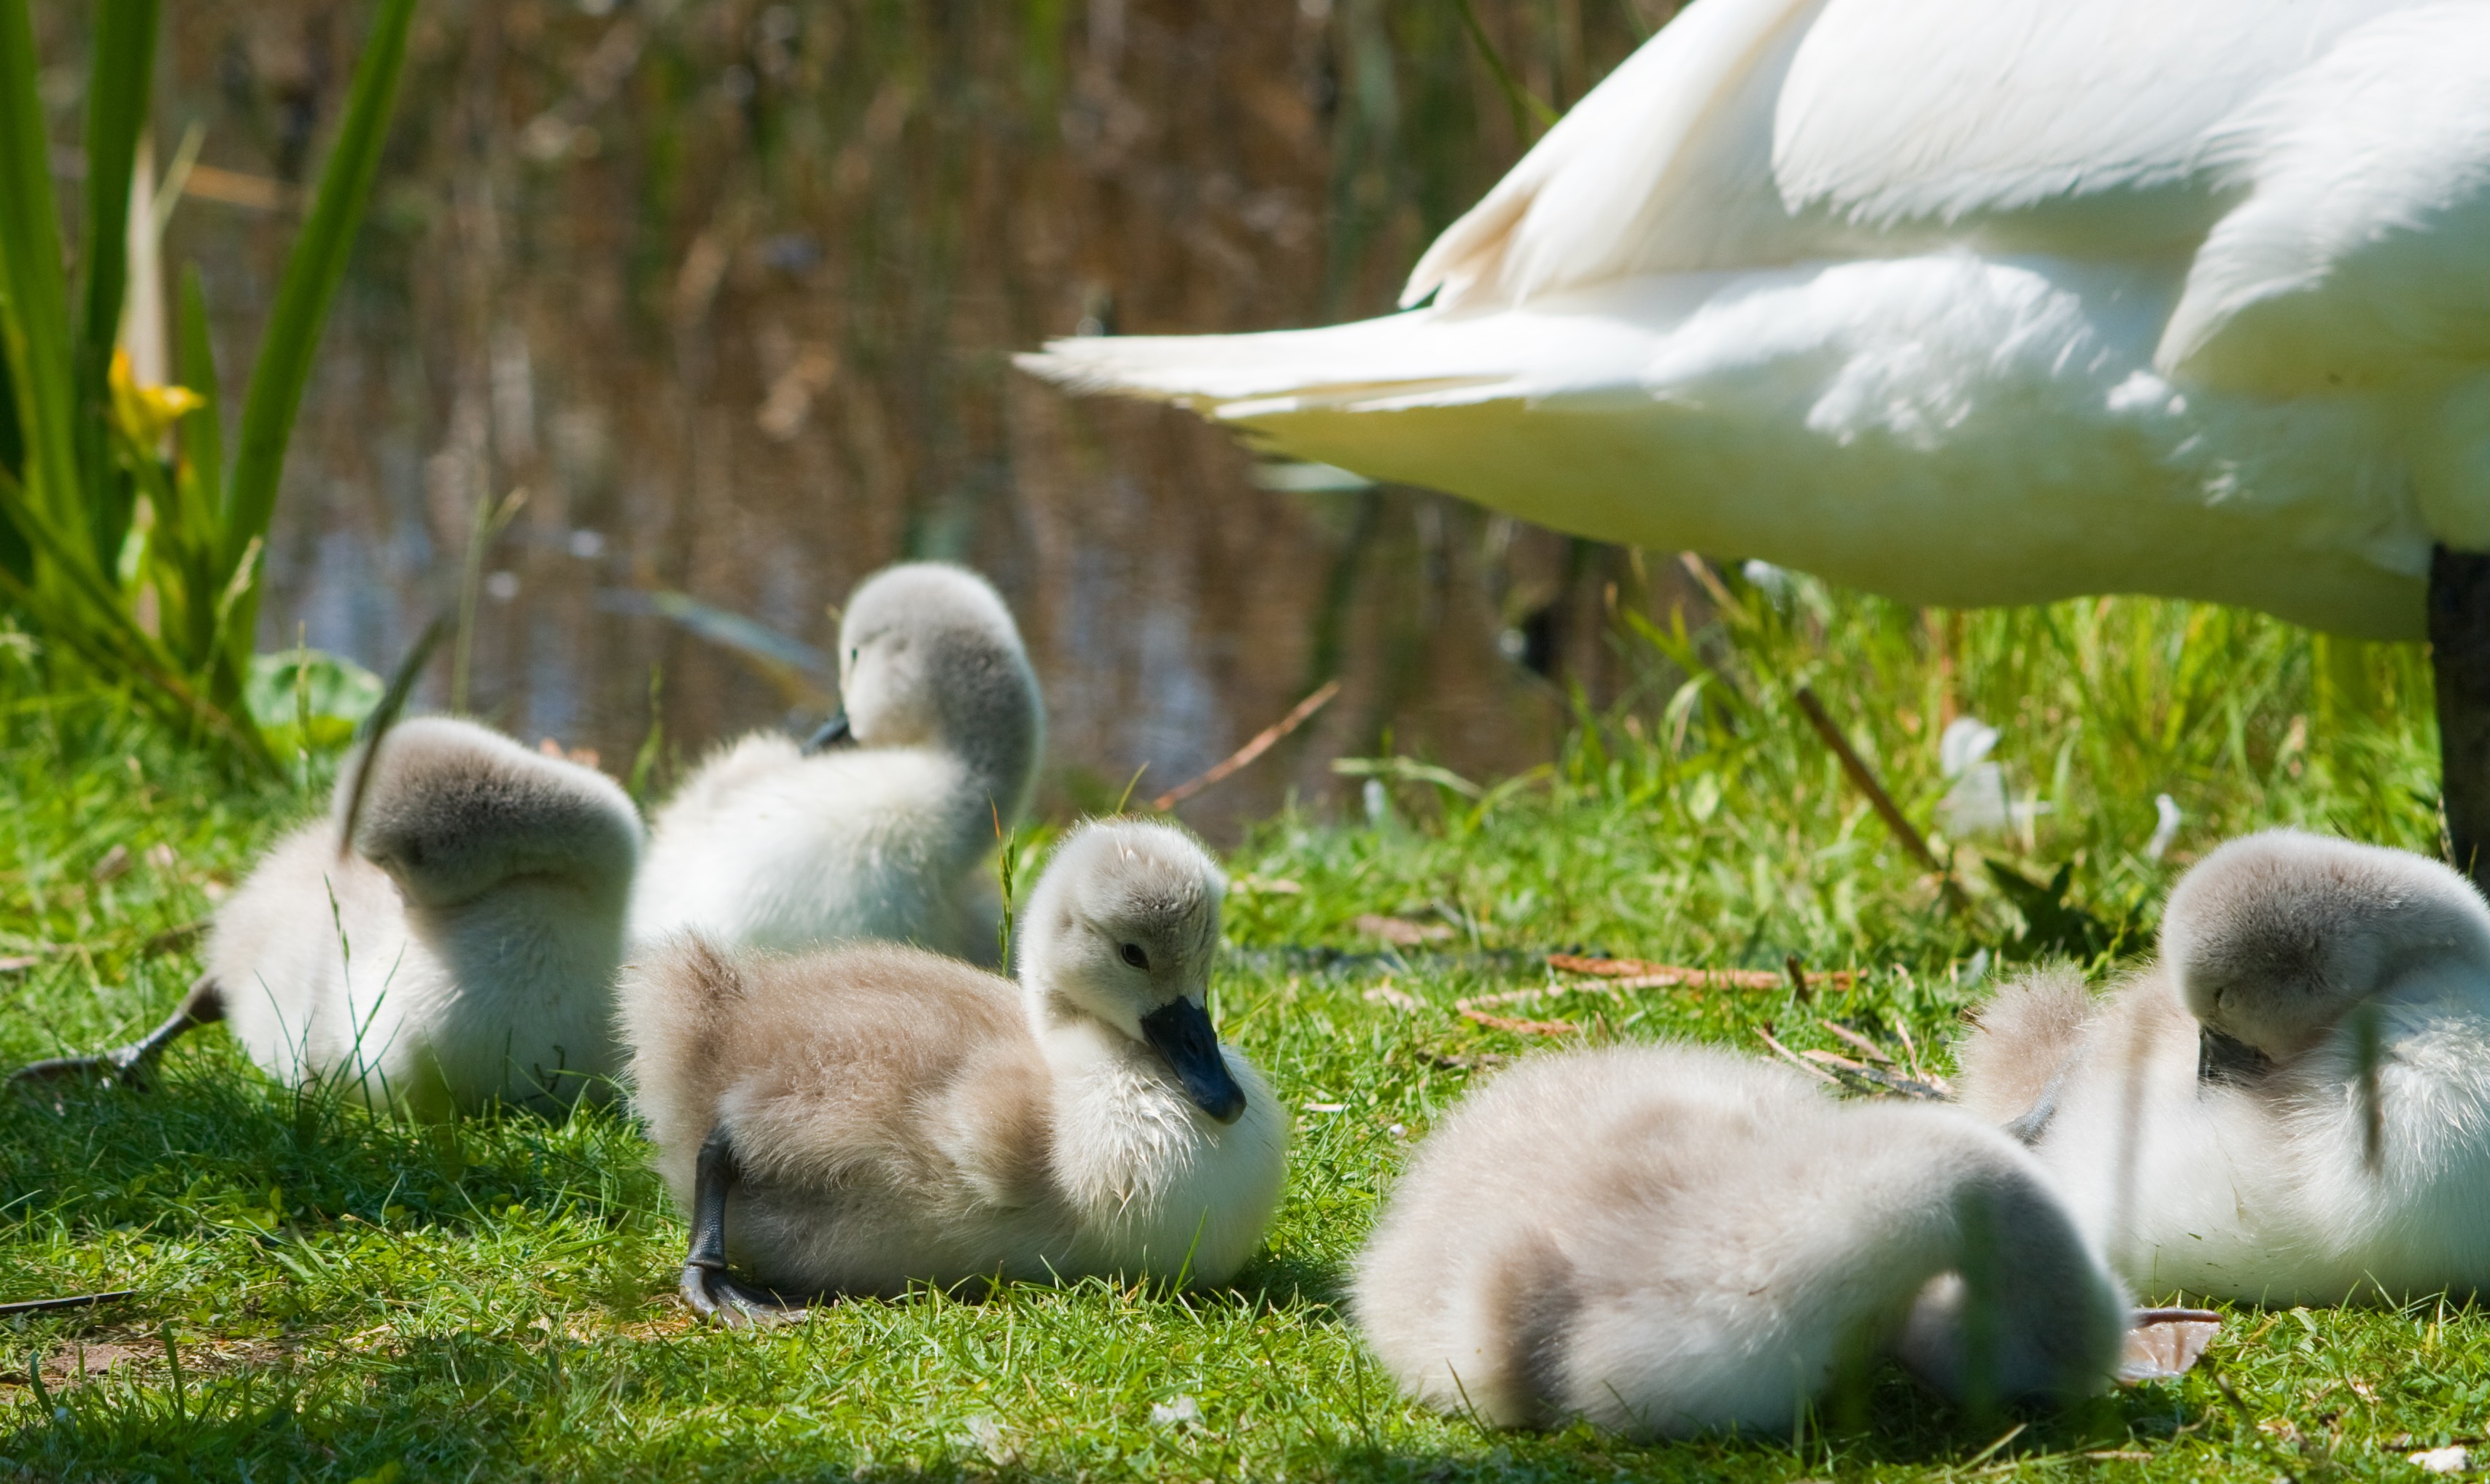
nature, grass, bird, cute, wildlife, young, green, fluffy, beak, baby, fauna, outdoors, birds, swan, duck, goose, picture, vertebrate, beautiful, image, resting, cygnet, waterfowl, cygnets, water bird, nobody, ducks geese and swans